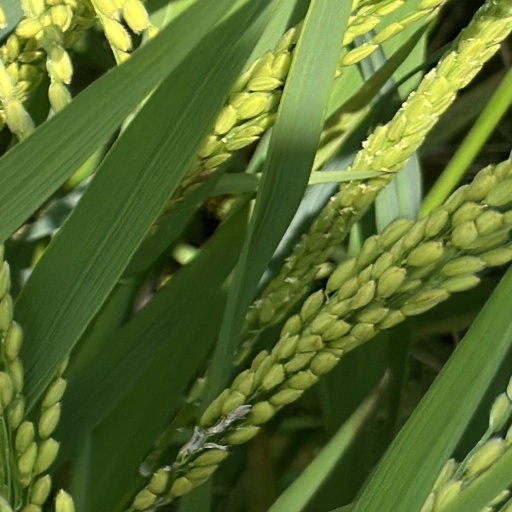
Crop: rice